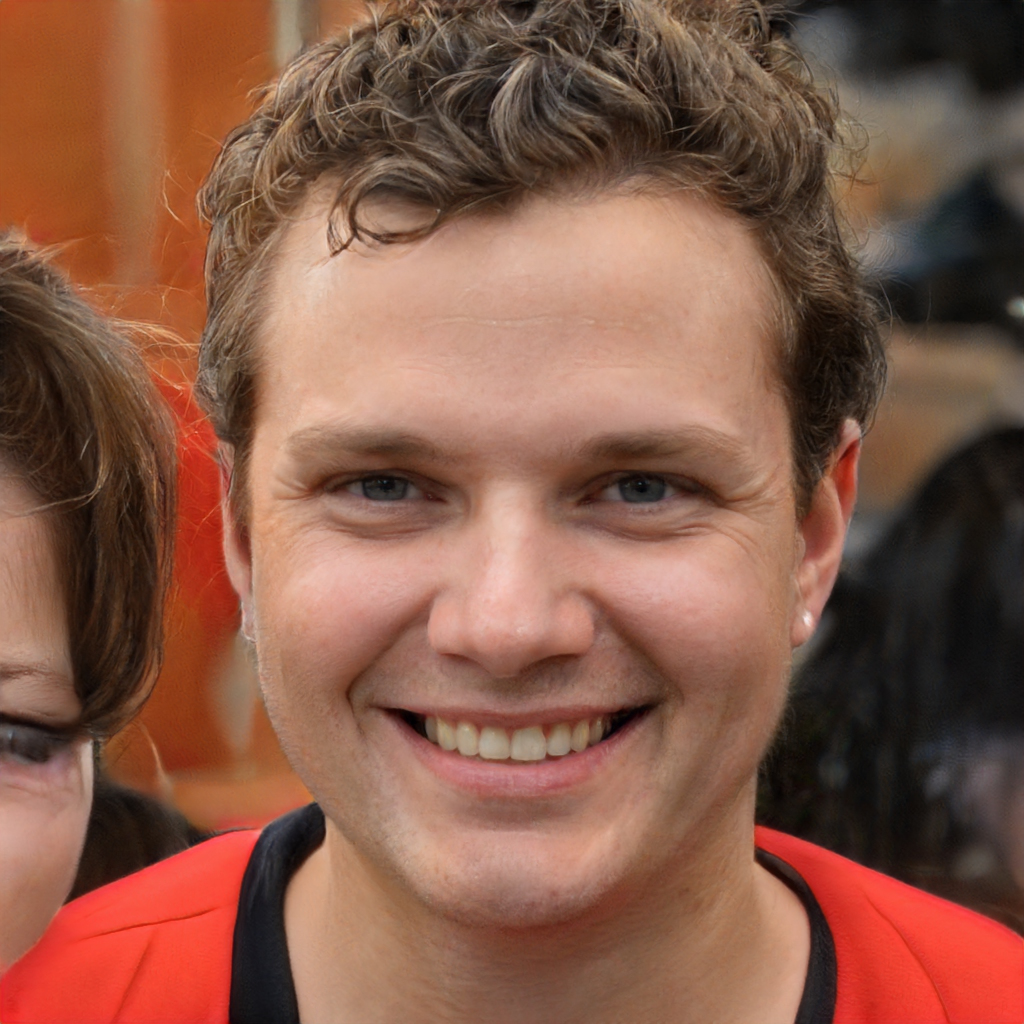
Gender: Male